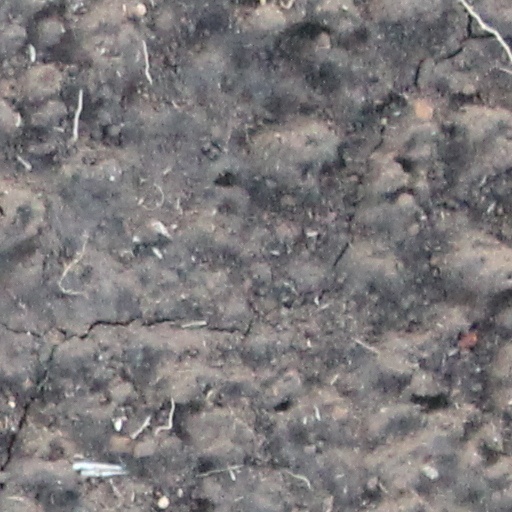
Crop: wheat